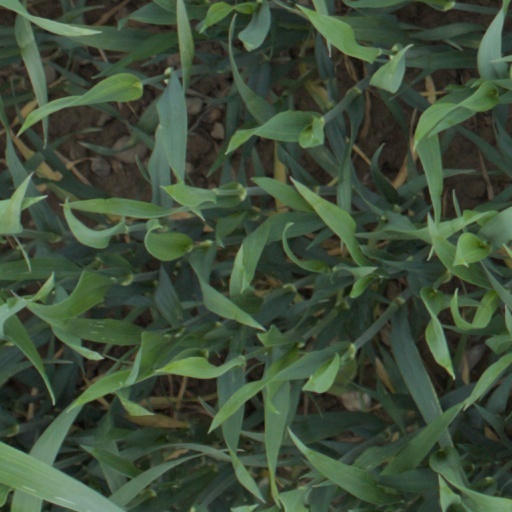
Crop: wheat